British Rail Class 158

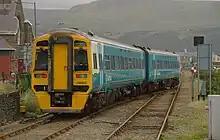
Unrefurbished Arriva Trains Wales (ATW) 158823 at in 2009. Class 158s are required on Cambrian Line services as they are the only Transport for Wales trains fitted with the ERTMS signalling used on the line.

The first privatised incarnation of ScotRail inherited a 46-strong fleet which continued in service. Following the introduction of newly built Turbostar units on primary express services in 1999, the Class 158 fleet was reduced in number by six, with those remaining cascaded away to secondary routes such as the Far North Line.